Traditional healers of Southern Africa

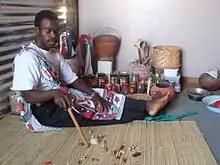
Sangoma performing a divination by reading bones after they are thrown

In a typical session, a patient will visit the sangoma, and the sangoma must determine what the affliction is or the reason the patient has come to them for help. Before the throwing of the bones, the healer should first ask for the name and surname of the patient; the healer then calls the ancestors by names, starting with their initiators' names, then their own, followed by the patient's ancestor's names. The patient or diviner throws bones on the floor, which may include animal vertebrae, dominoes, dice, coins, shells and stones, each with a specific significance to human life. For example, a hyena bone signifies a thief and will provide information about stolen objects. The sangoma or patient may physically throw the bones, but the ancestors control how they land. The sangoma then interprets this metaphor in relation to the patient's afflictions, what the ancestors of the patient require, and how to resolve the disharmony. In the same way, sangomas will interpret metaphors present in dreams, either their own those of their patients.